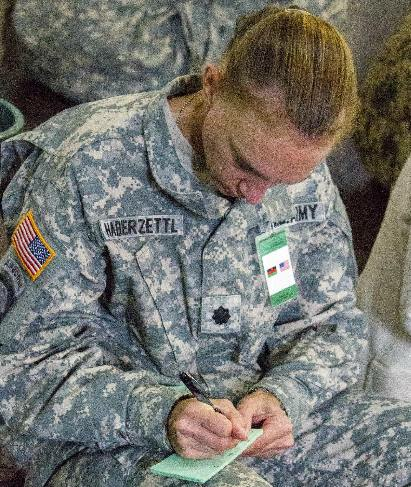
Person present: Yes